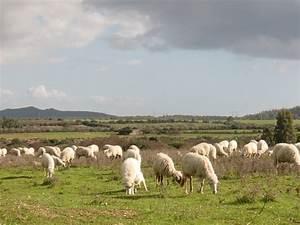
sheep